Battle of Norfolk

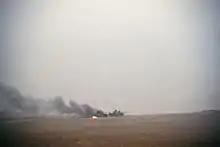
Iraqi Type 69 tanks after an attack by the British 1st Armoured Division during Operation Desert Storm.

Later in the day the 1st Battalion, Staffordshire Regiment, 7th Brigade engaged Iraqi forces at Objective Lead. The 1st Battalion, Staffordshire Regiment destroyed over 40 Iraqi tanks and numerous other combat systems. The British forces also captured over 800 Iraqi soldiers including the Iraqi 52nd Armored Division commander while destroying additional Iraqi infantry units.